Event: Nepal Earthquake
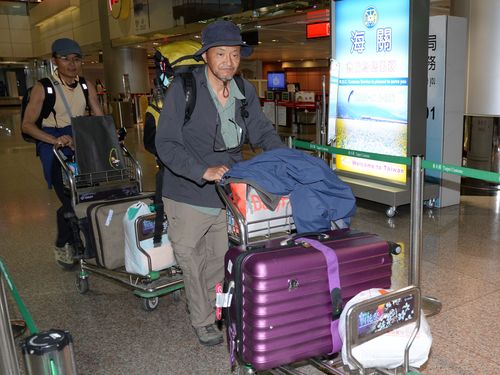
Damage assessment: no_damage